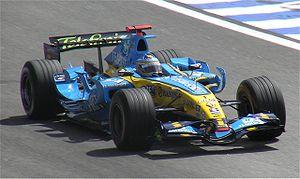
Renault est connu pour ses modèles populaires qui font partie des meilleures ventes en France et en Europe, comme les Juvaquatre, 4CV, Dauphine, R4, R5 et Clio.